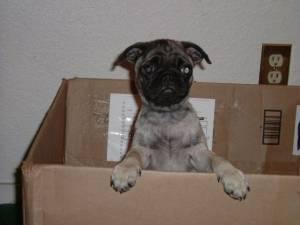
Breed: pug